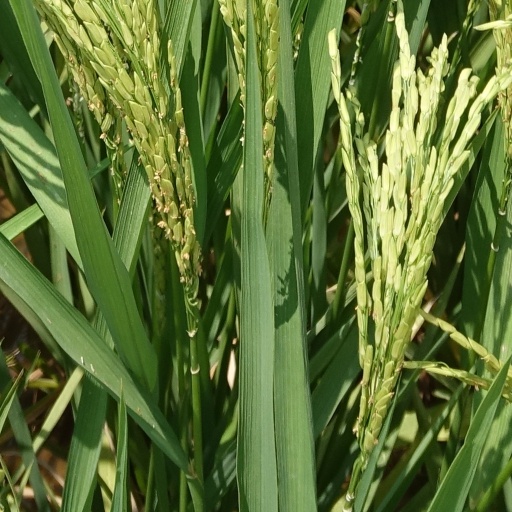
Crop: rice